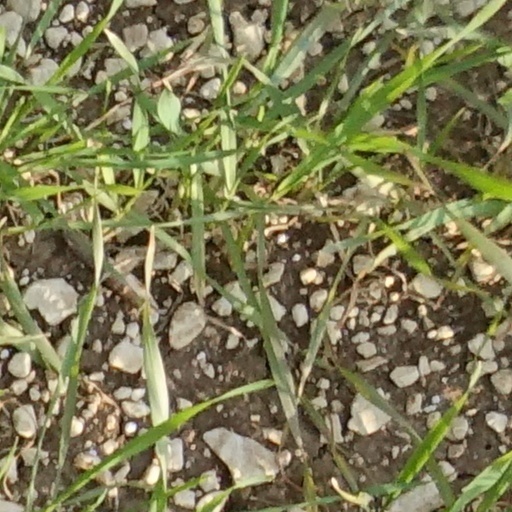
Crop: wheat